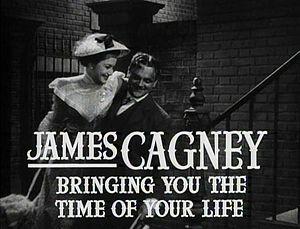
The Strawberry Blonde est un film américain de Raoul Walsh sorti en 1941.